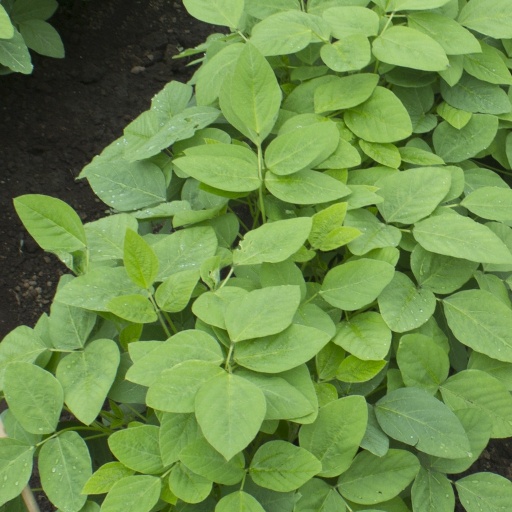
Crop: soybean